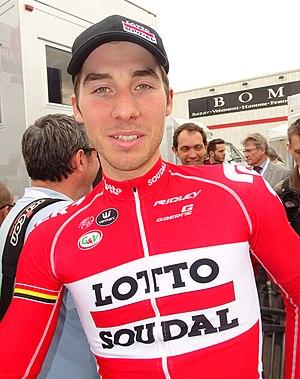
Reportage réalisé le jeudi 16 avril à l'occasion du départ et de l'arrivée du Grand Prix de Denain 2015 à Denain, Nord, Nord-Pas-de-Calais, France.
Boris Vallée, né le 3 juin 1993 à Verviers, est un coureur cycliste belge, membre de l'équipe continentale professionnelle Bingoal-Wallonie Bruxelles.